Japanese invasion of Taiwan (1895)

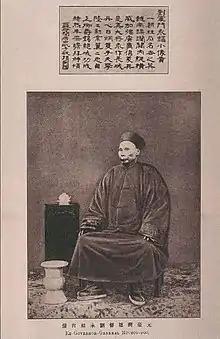
Liu Yongfu (1837–1917)

The capture of Tainan now became a political as well as a strategic imperative for the Japanese. However, this proved to be easier said than done. Faced with growing resistance to their occupation, the Japanese were unable to advance immediately on Tainan. During the second phase of the campaign, from June to August, the Japanese secured central Taiwan by occupying Miaoli and Changhua. They then paused for a month, and only embarked on the third and final phase of the campaign, the advance on Tainan, in October.